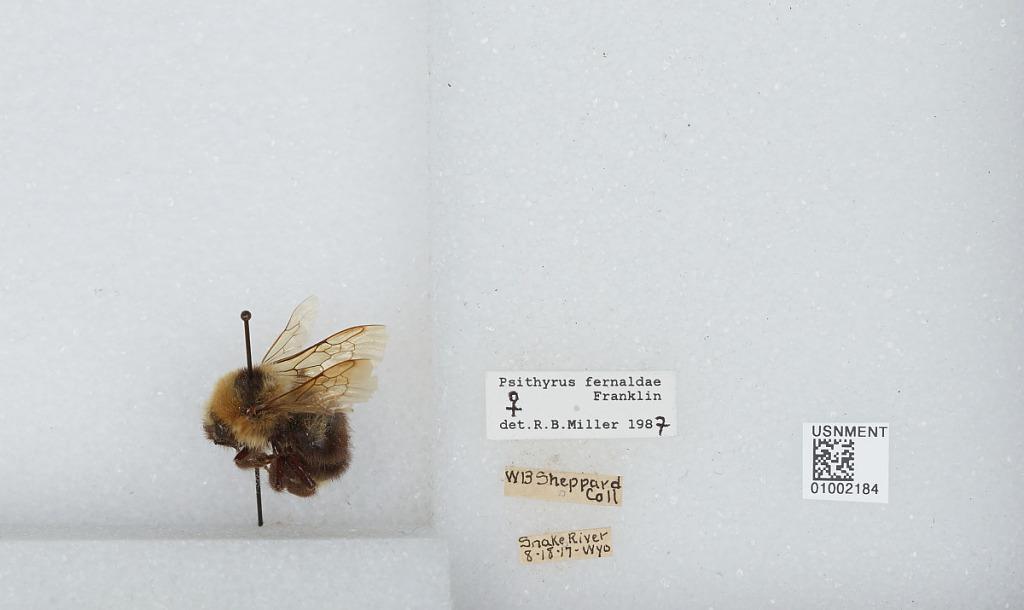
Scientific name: Bombus (Psithyrus) fernaldae (Franklin)
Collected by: W. Sheppard
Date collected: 1917-8-18
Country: United States
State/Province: Wyoming
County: Teton
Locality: Snake River
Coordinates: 43.4983, -110.839
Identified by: Miller, R. B.